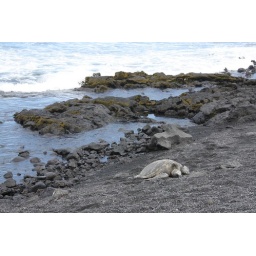
Basking on a black sand beach in Hawai'i.